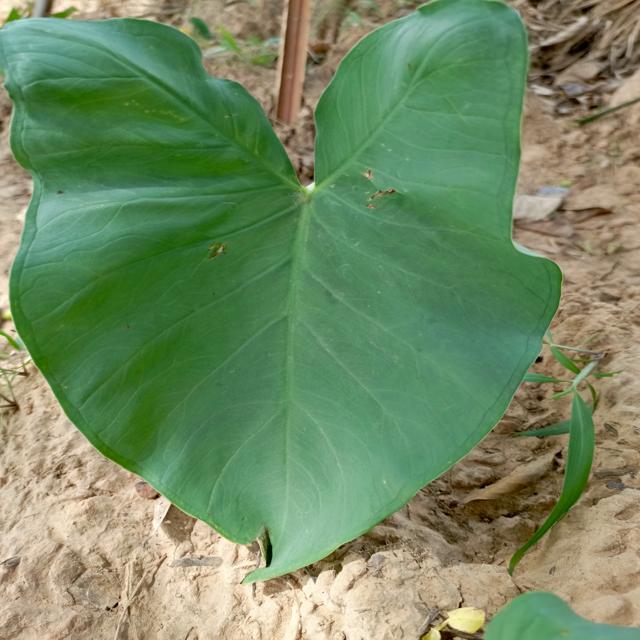
Label: Early_Blight